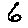
Label: 6